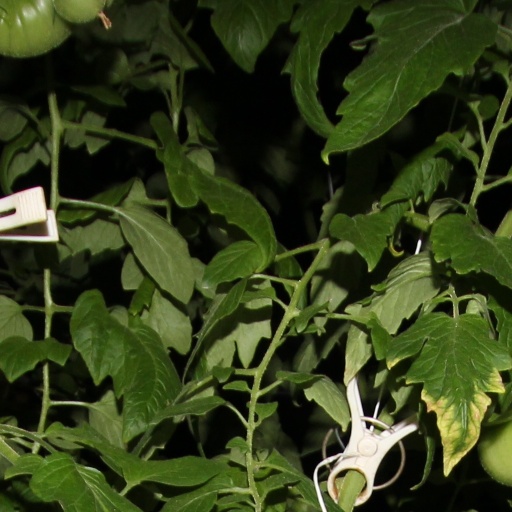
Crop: tomato